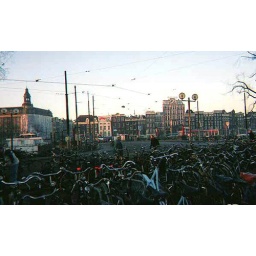
bikes by the main train station amst